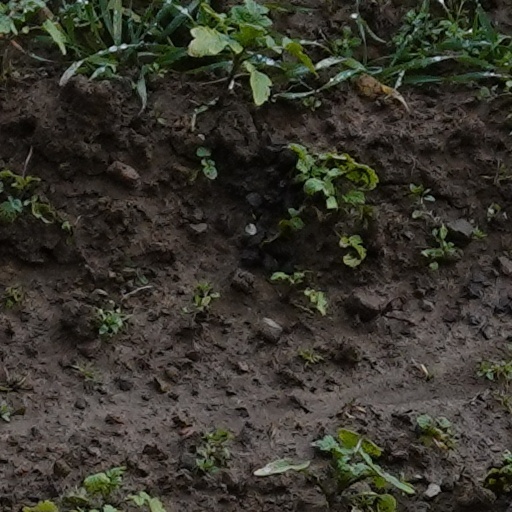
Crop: wheat